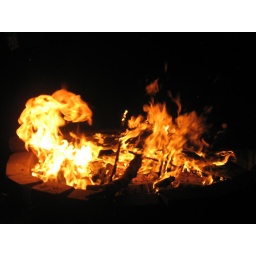
An offering of paper plates and beer boxes  are offered in tribute to the flame god.